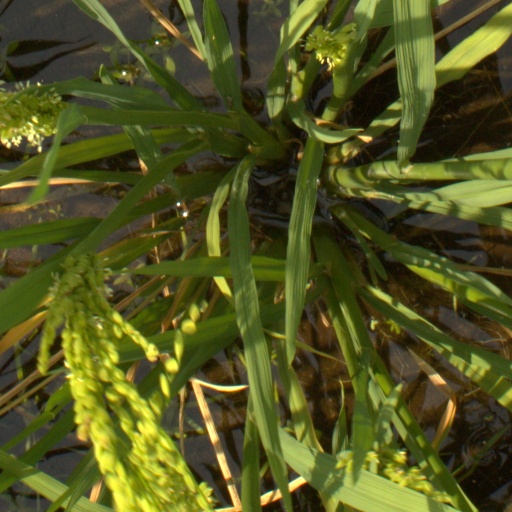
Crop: rice